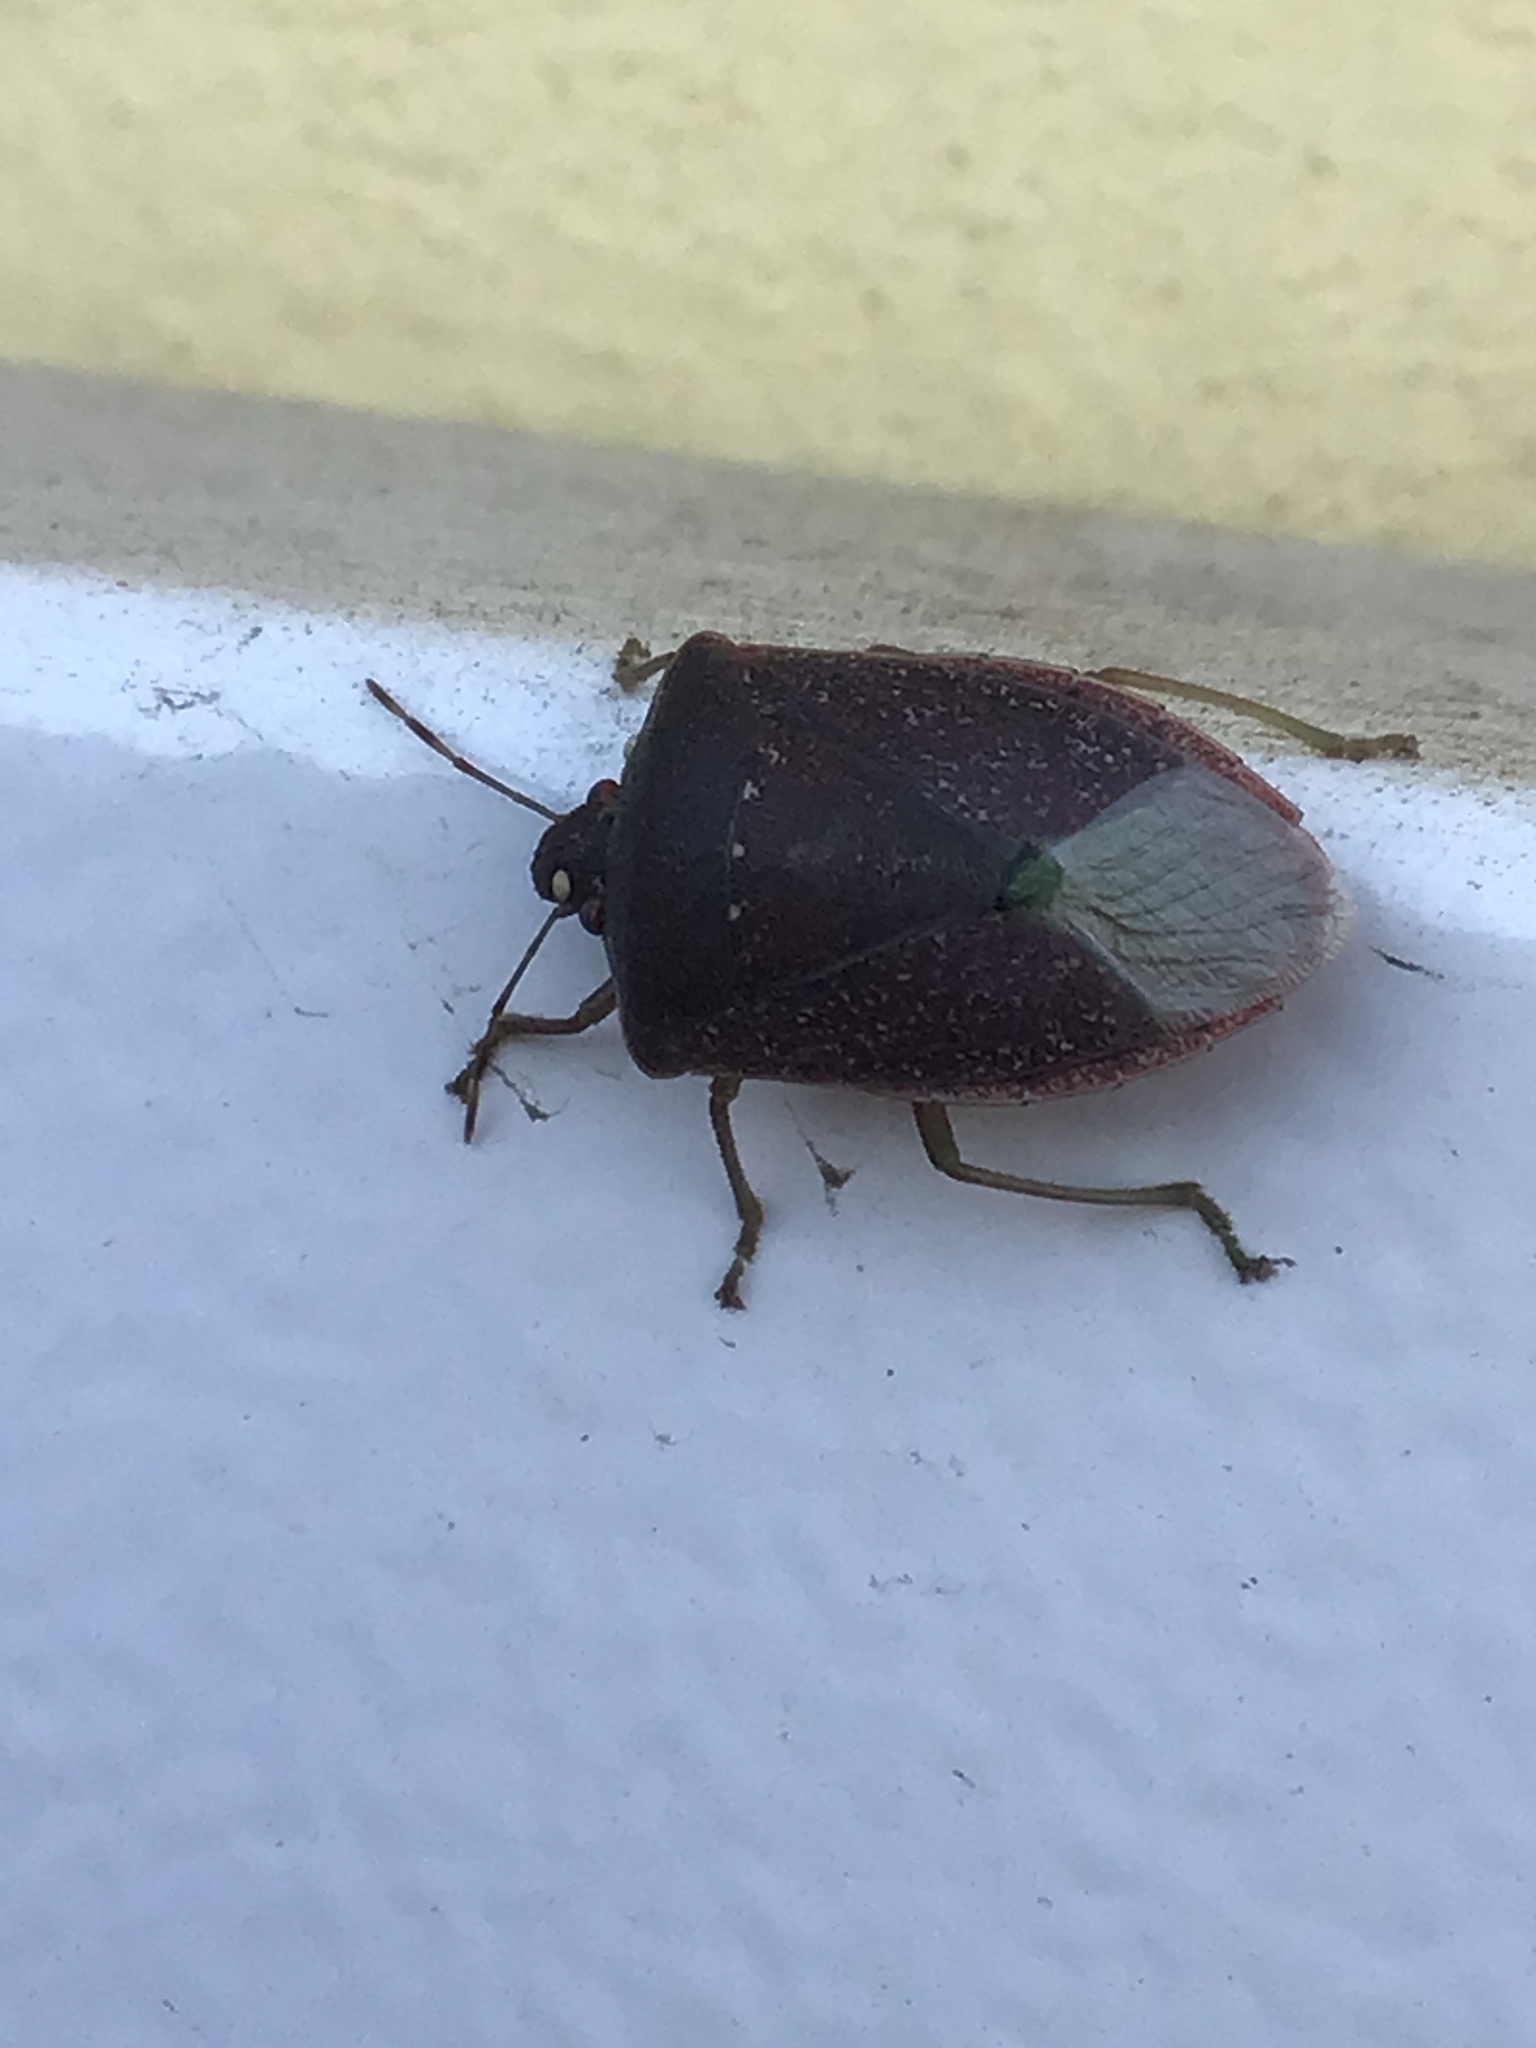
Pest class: stink_bug